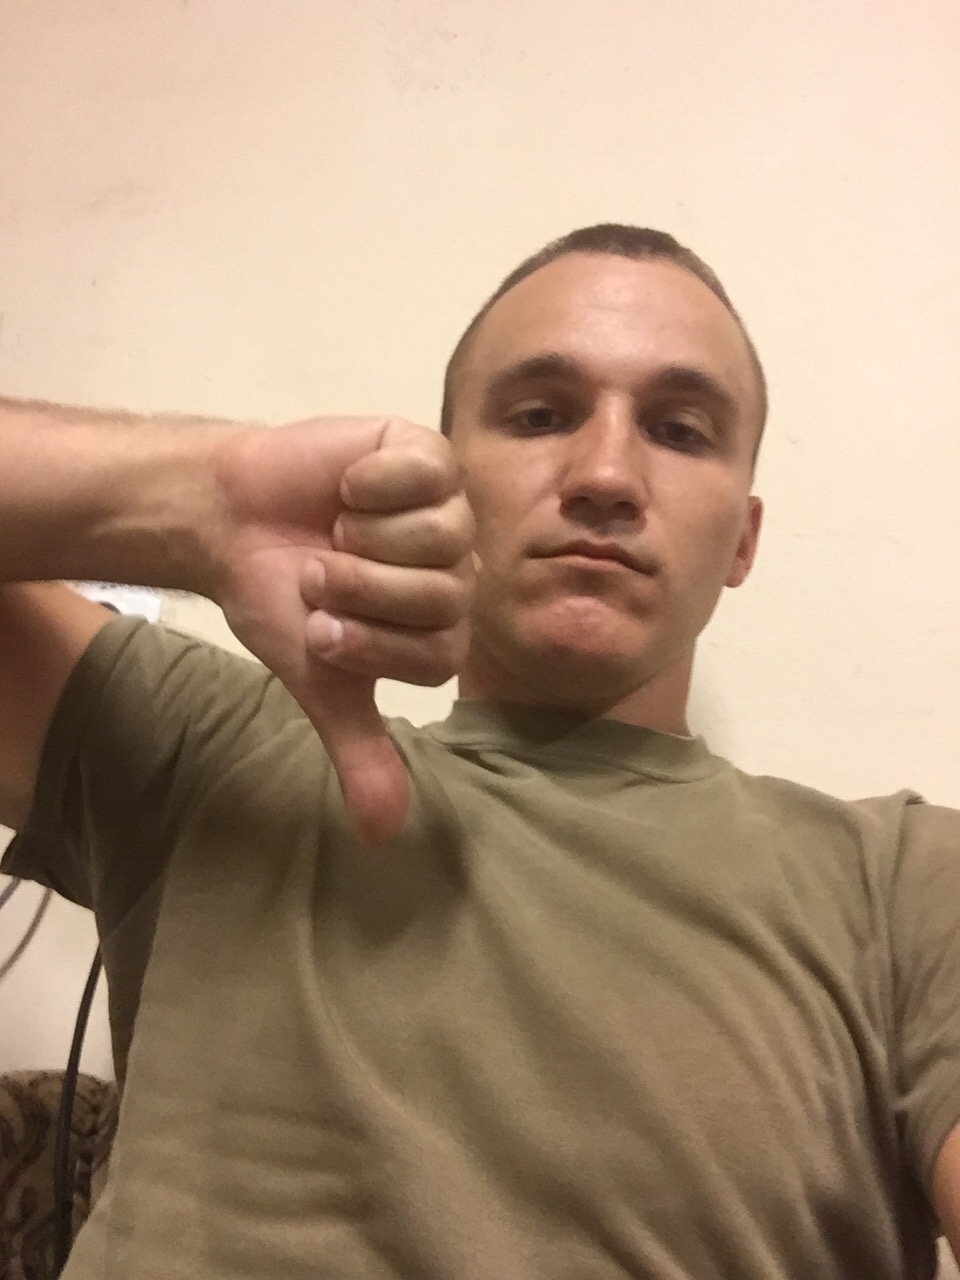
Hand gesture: dislike